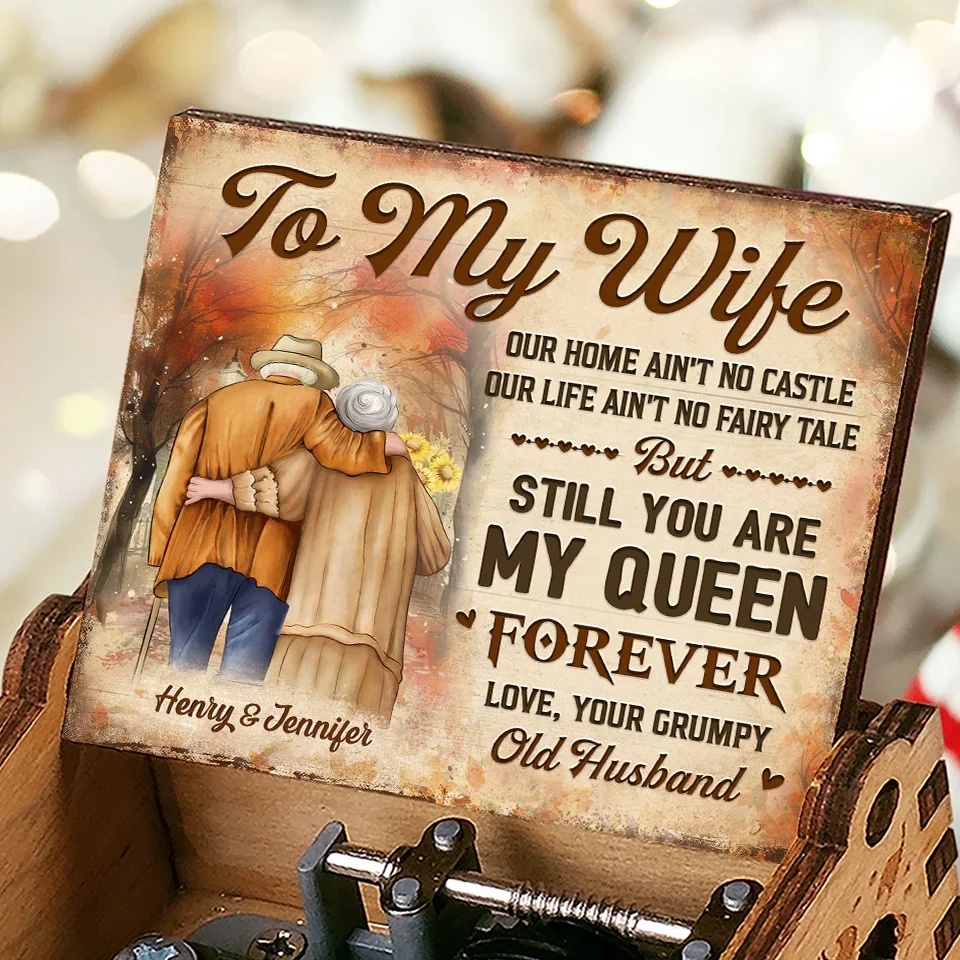
You Are My Queen Forever - Couple Personalized Custom Music Box - Christmas Gift For Husband Wife, Anniversary
This lovely wooden music box combines the beauty of craftsmanship with sentimental value. It is a unique piece that not only plays beautiful melody but also serves as a cherished keepsake and a charming home decor piece. It is also a meaningful gift for your precious ones and suitable for all different occasions. Your browser does not support the video tag. Product details: Box Material: made of wood. Measures: Standard: 2.5x2x1.8 in (6.4x5x4.5 cm) Large: 3.7x3x2.3 in (9.4x7.6x5.8 cm) Custom technology on the inside of the lid: Printed. Tune: "You Are My Sunshine". Features: Standard - Hand Crank Music Box: This unit plays the 18 note song only while you turn the handle, playing the song at a steady but slow pace lasts about 30 seconds, and then you can repeat it. You just need to keep cranking the handle to play music, don't need any battery. Large - Spin Button Music Box: the button is at the bottom of the box. No need to hand crank! Spin the button 5-6 times, then release and the music will begin to play. Customization: Please fill in the required fields and double-check your spelling before purchasing. To ensure the best looking, please use standard English only and exclude special characters. Click " Preview Your Personalization " to get a glimpse of your beautiful creation at the final step. Please note: Due to the difference in monitor and light effect, the actual color and size of the item may be slightly different from the visual image. Furthermore, please be noted this is a printed product and the faux 3D effect is used to give the item a premium, deep look.
Brand: A
Category: Toys & Games > Toys > Musical Toys > Musical Boxes